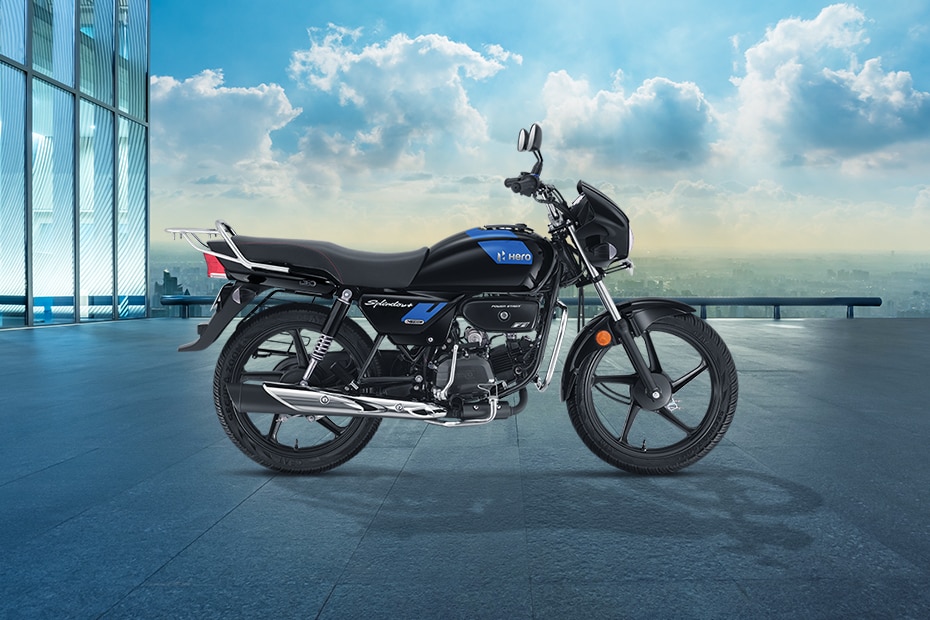
Vehicle type: Motorcycles